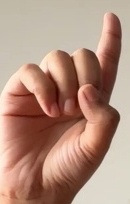
ASL sign: D